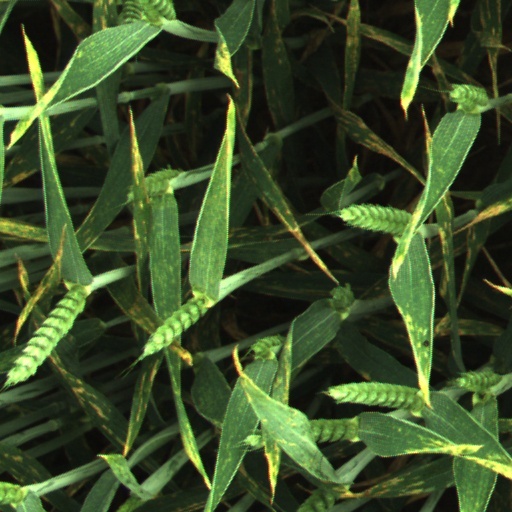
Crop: wheat